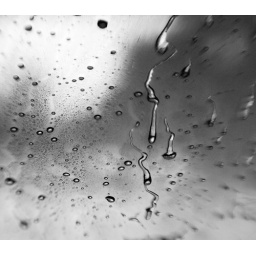
water and glass by phil schell